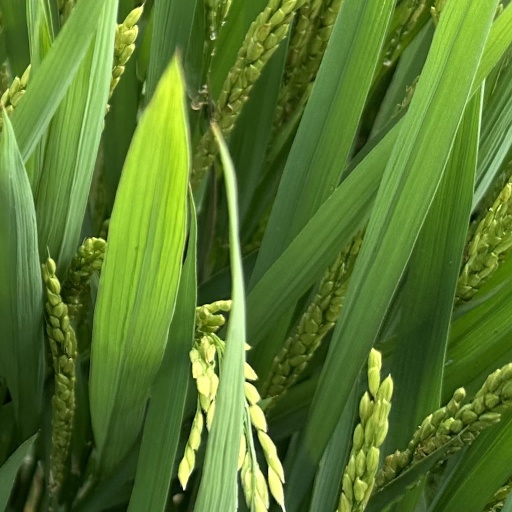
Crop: rice